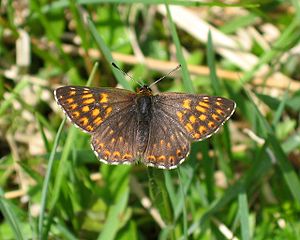
Terningsommerfugl
Terningsommerfugl Hamearis lucina